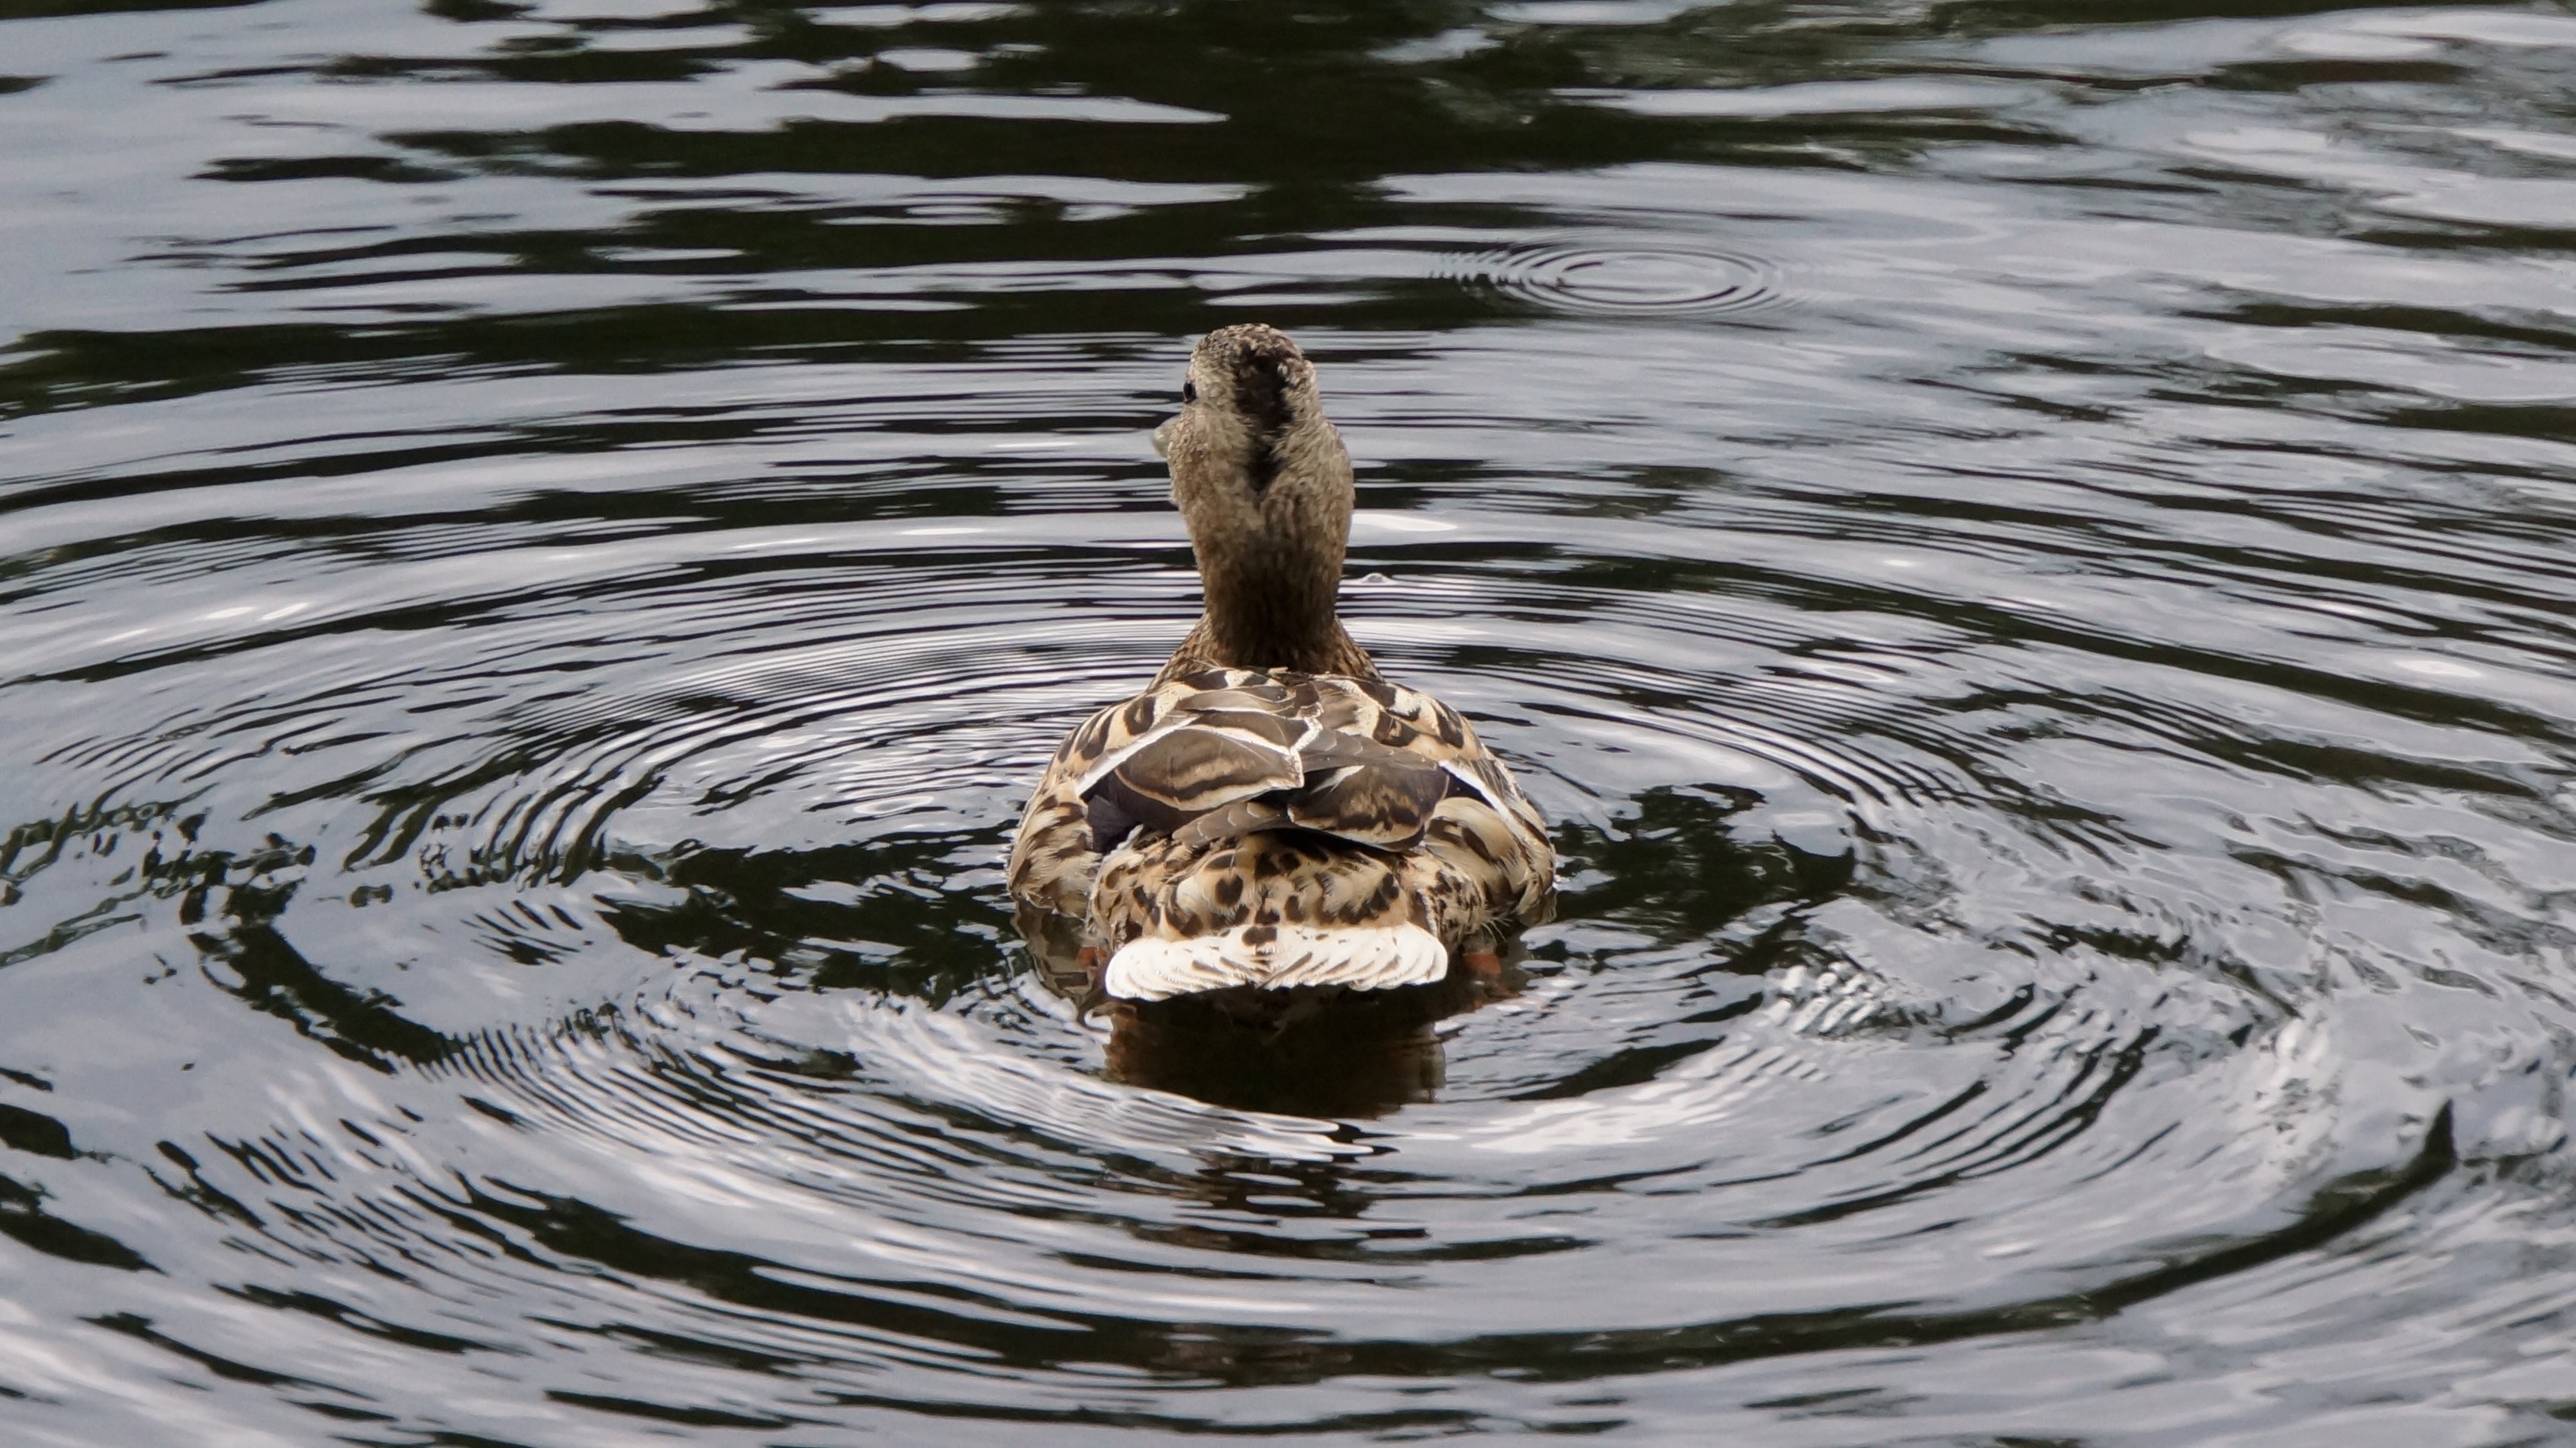
water, bird, wildlife, reflection, duck, vertebrate, waterfowl, water bird, mallard, leave, go away, rejection, swims away, ducks geese and swans